Sundays with Anil and Karky

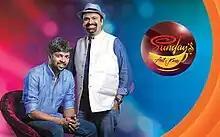
Cover Photo

Sundays with Anil and Karky is a 2017 Tamil-language musical reality talk show that aired on Zee Tamil HD from 31 December 2017 to 1 April 2018 on every Sunday at 12:00PM (IST) for 13 Episodes. The show is hosted by Tamil lyricist Madhan Karky and classical pianist Anil Srinivasan.